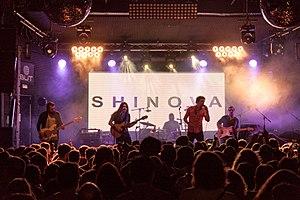
Shinova est un groupe de rock alternatif espagnol, originaire de Bérriz, Biscaye.